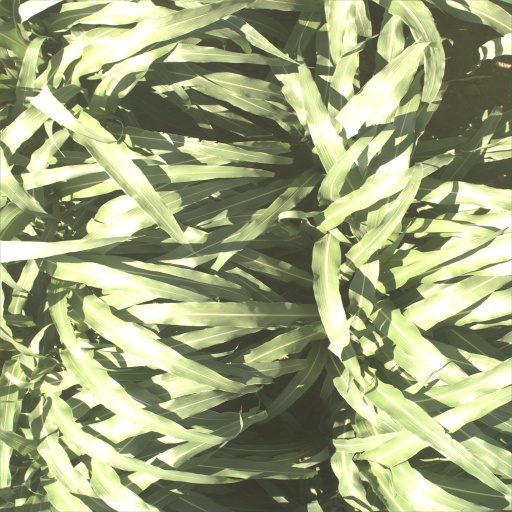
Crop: sorghum